SS Metallurg Anosov

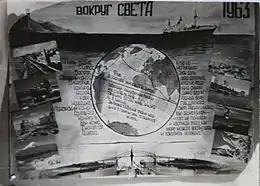
Certificate of circumnavigation «Металлург Аносов»

The first circumnavigation of the world for the "Metallurg Anosov" occurred from 4 August to 16 December 1963.